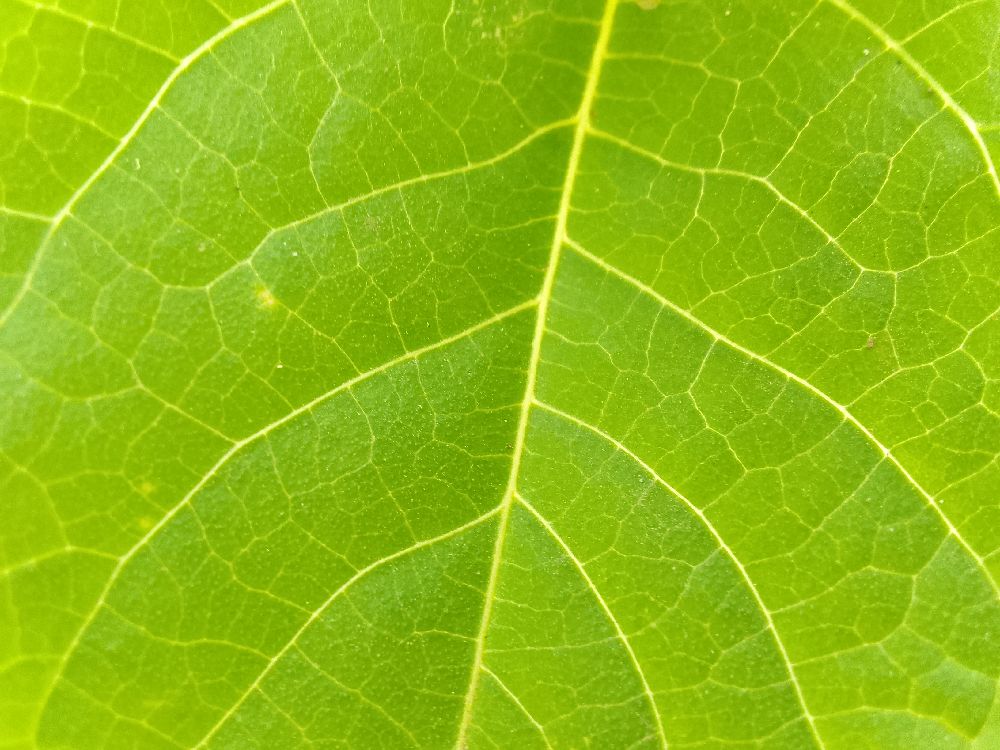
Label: healthy